USS Slater

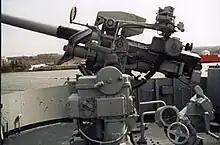
3-inch/50 caliber gun aboard USS "Slater" (DE-766)

"Slater" has been featured in three motion pictures. The ship was seen in "The Guns of Navarone" (1961) and "I Aliki sto Naftiko" ("Η Αλίκη στο Ναυτικό/Alice in the Navy", filmed in 1961) while in Greek service.